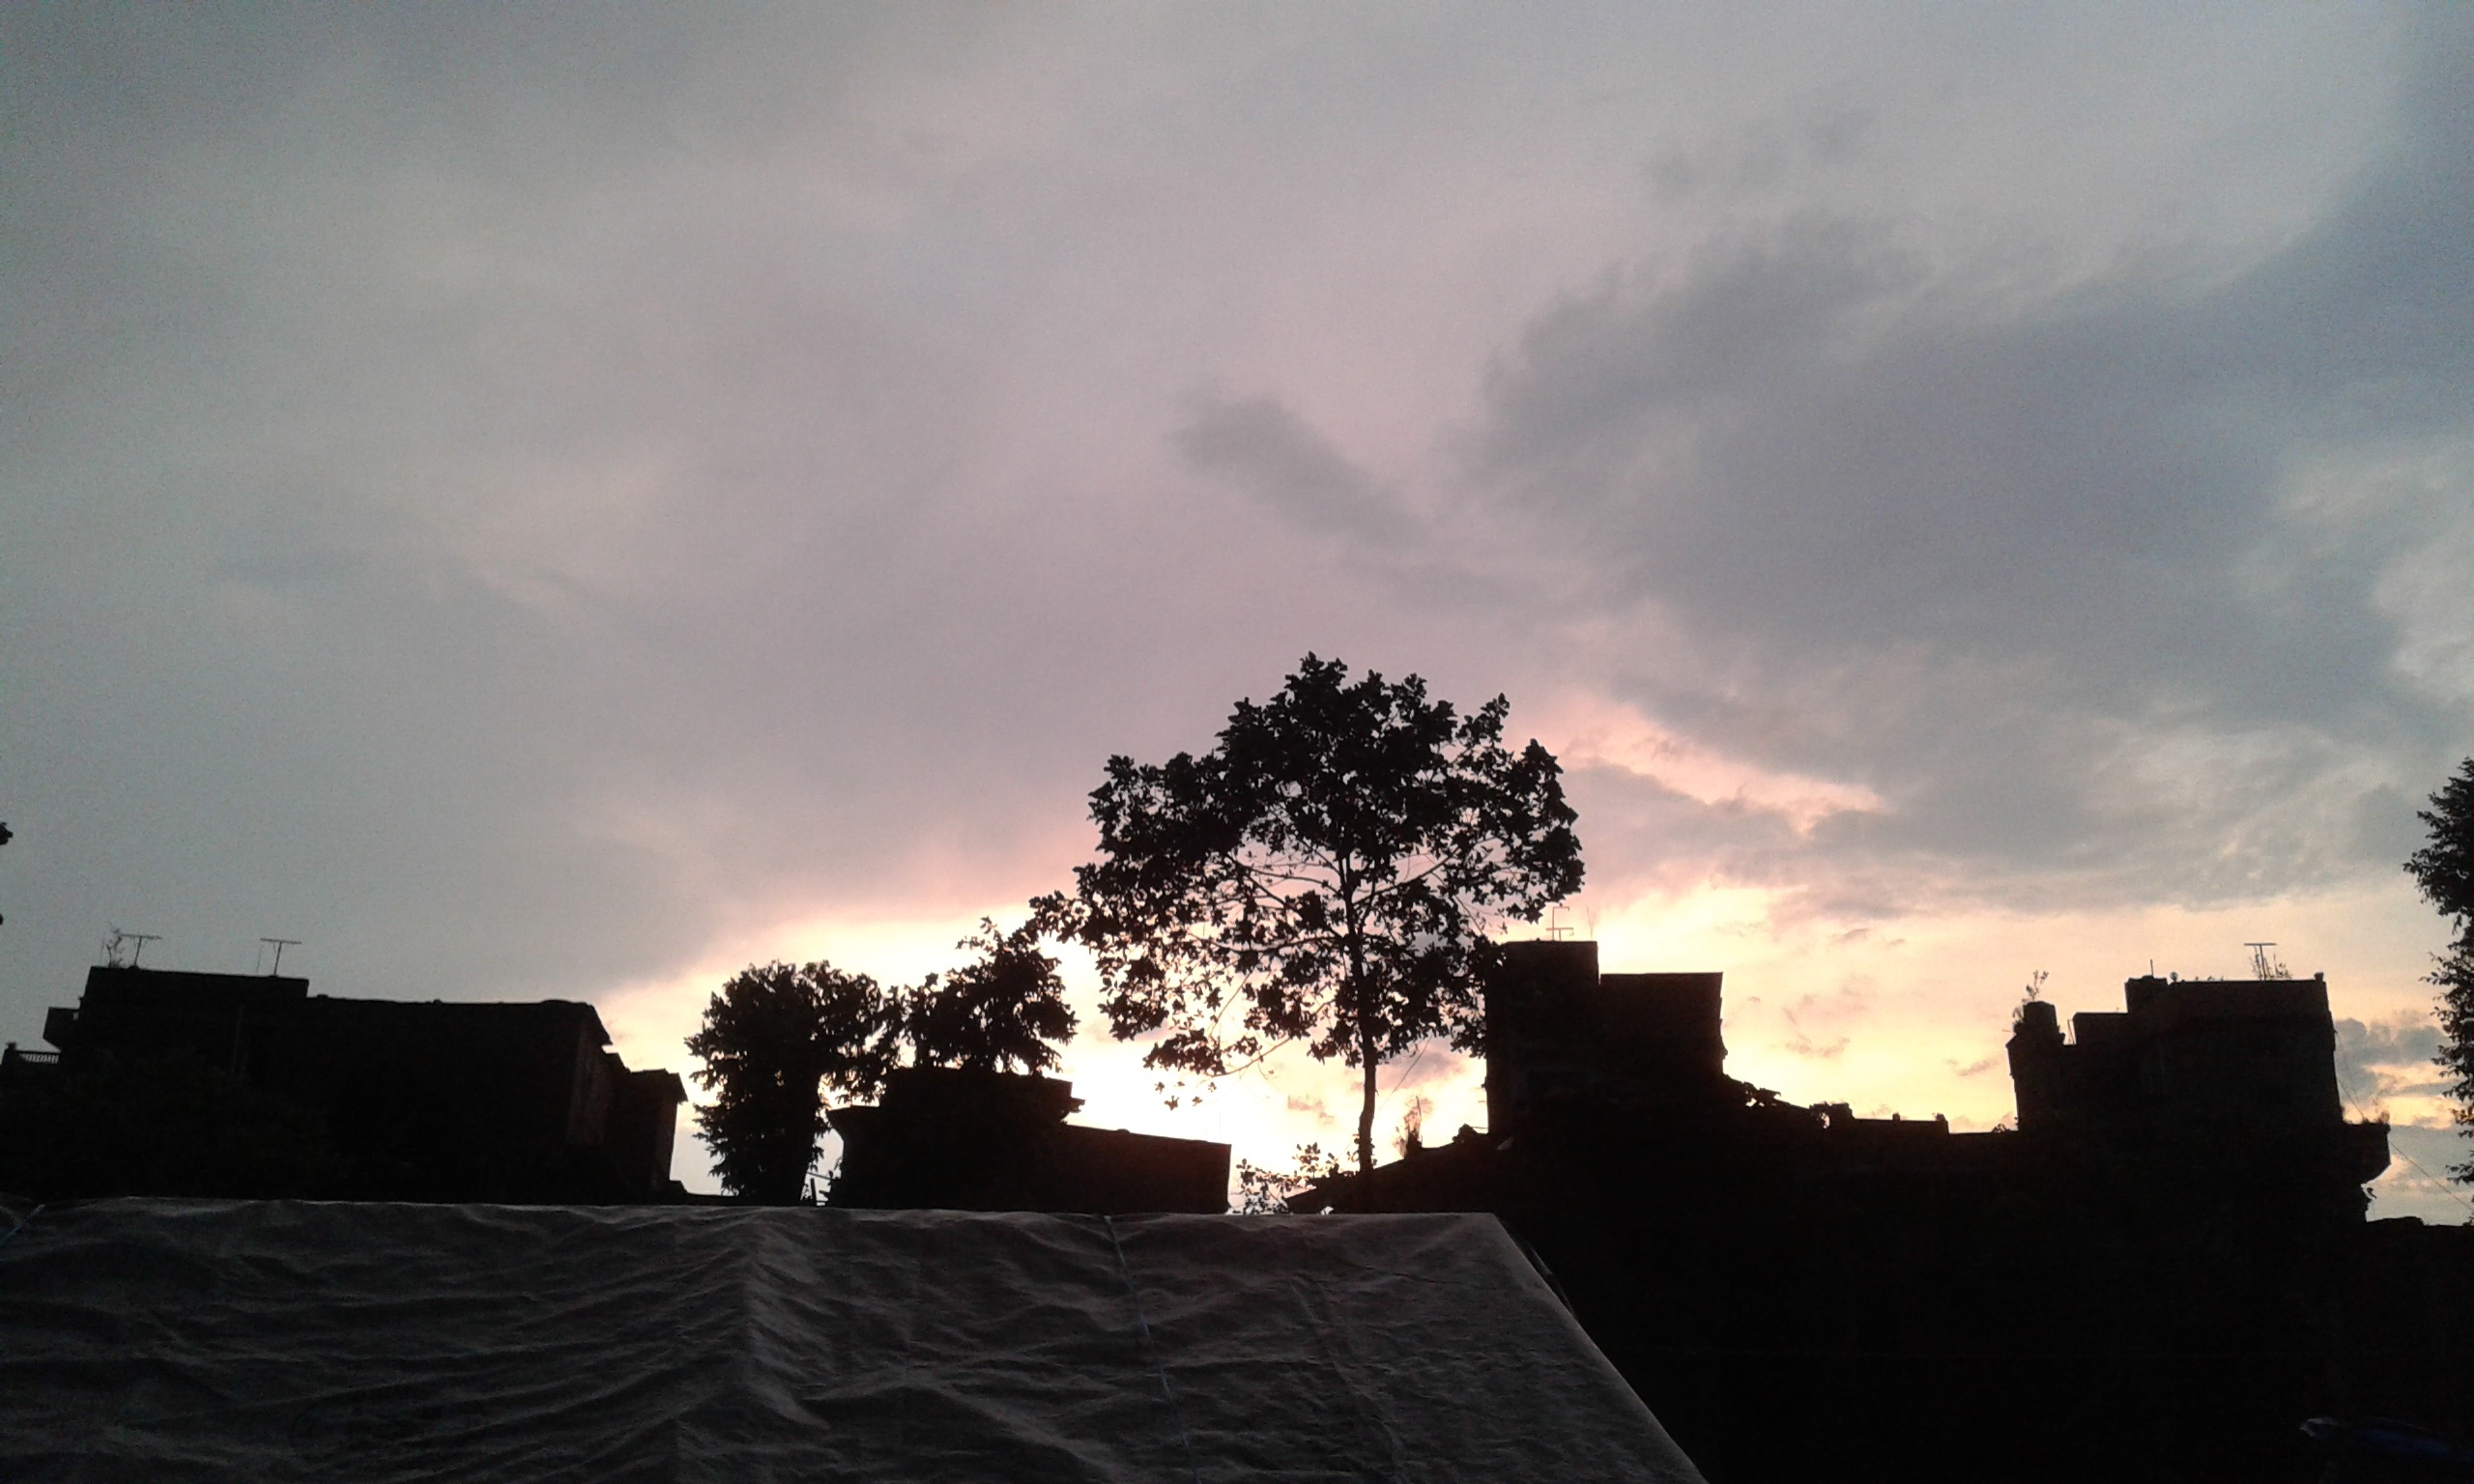
tree, cloud, sky, sun, sunset, sunlight, morning, dawn, dusk, evening, weather, darkness, meteorological phenomenon